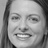
Emotion: happy